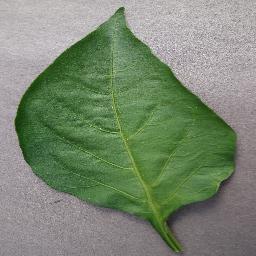
Label: Pepper,_bell___healthy